Frame story

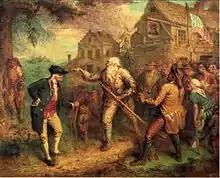
"The Return of Rip Van Winkle", painting by John Quidor, 1849

Sometimes, as in Washington Irving's "Sketch Book", which contains "The Legend of Sleepy Hollow" and "Rip Van Winkle" among others, the conceit is that the author of the book is not the real author but a fictional character, in this case a man named Crayon. Here the frame includes the world of the imagined Crayon, his stories, and the reader who is assumed to play along and "know" who Crayon is.